Isanti County Courthouse

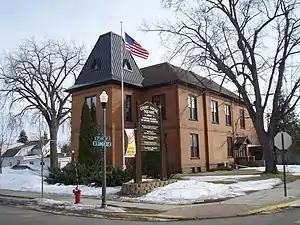

The former Isanti County Courthouse, located at 237 2nd Avenue, South West, corner of Birch Street, in Cambridge, Minnesota, United States, is an historic two-story redbrick county courthouse built in 1888. Today it is known as Court House Square and has been remodeled into a private office building.